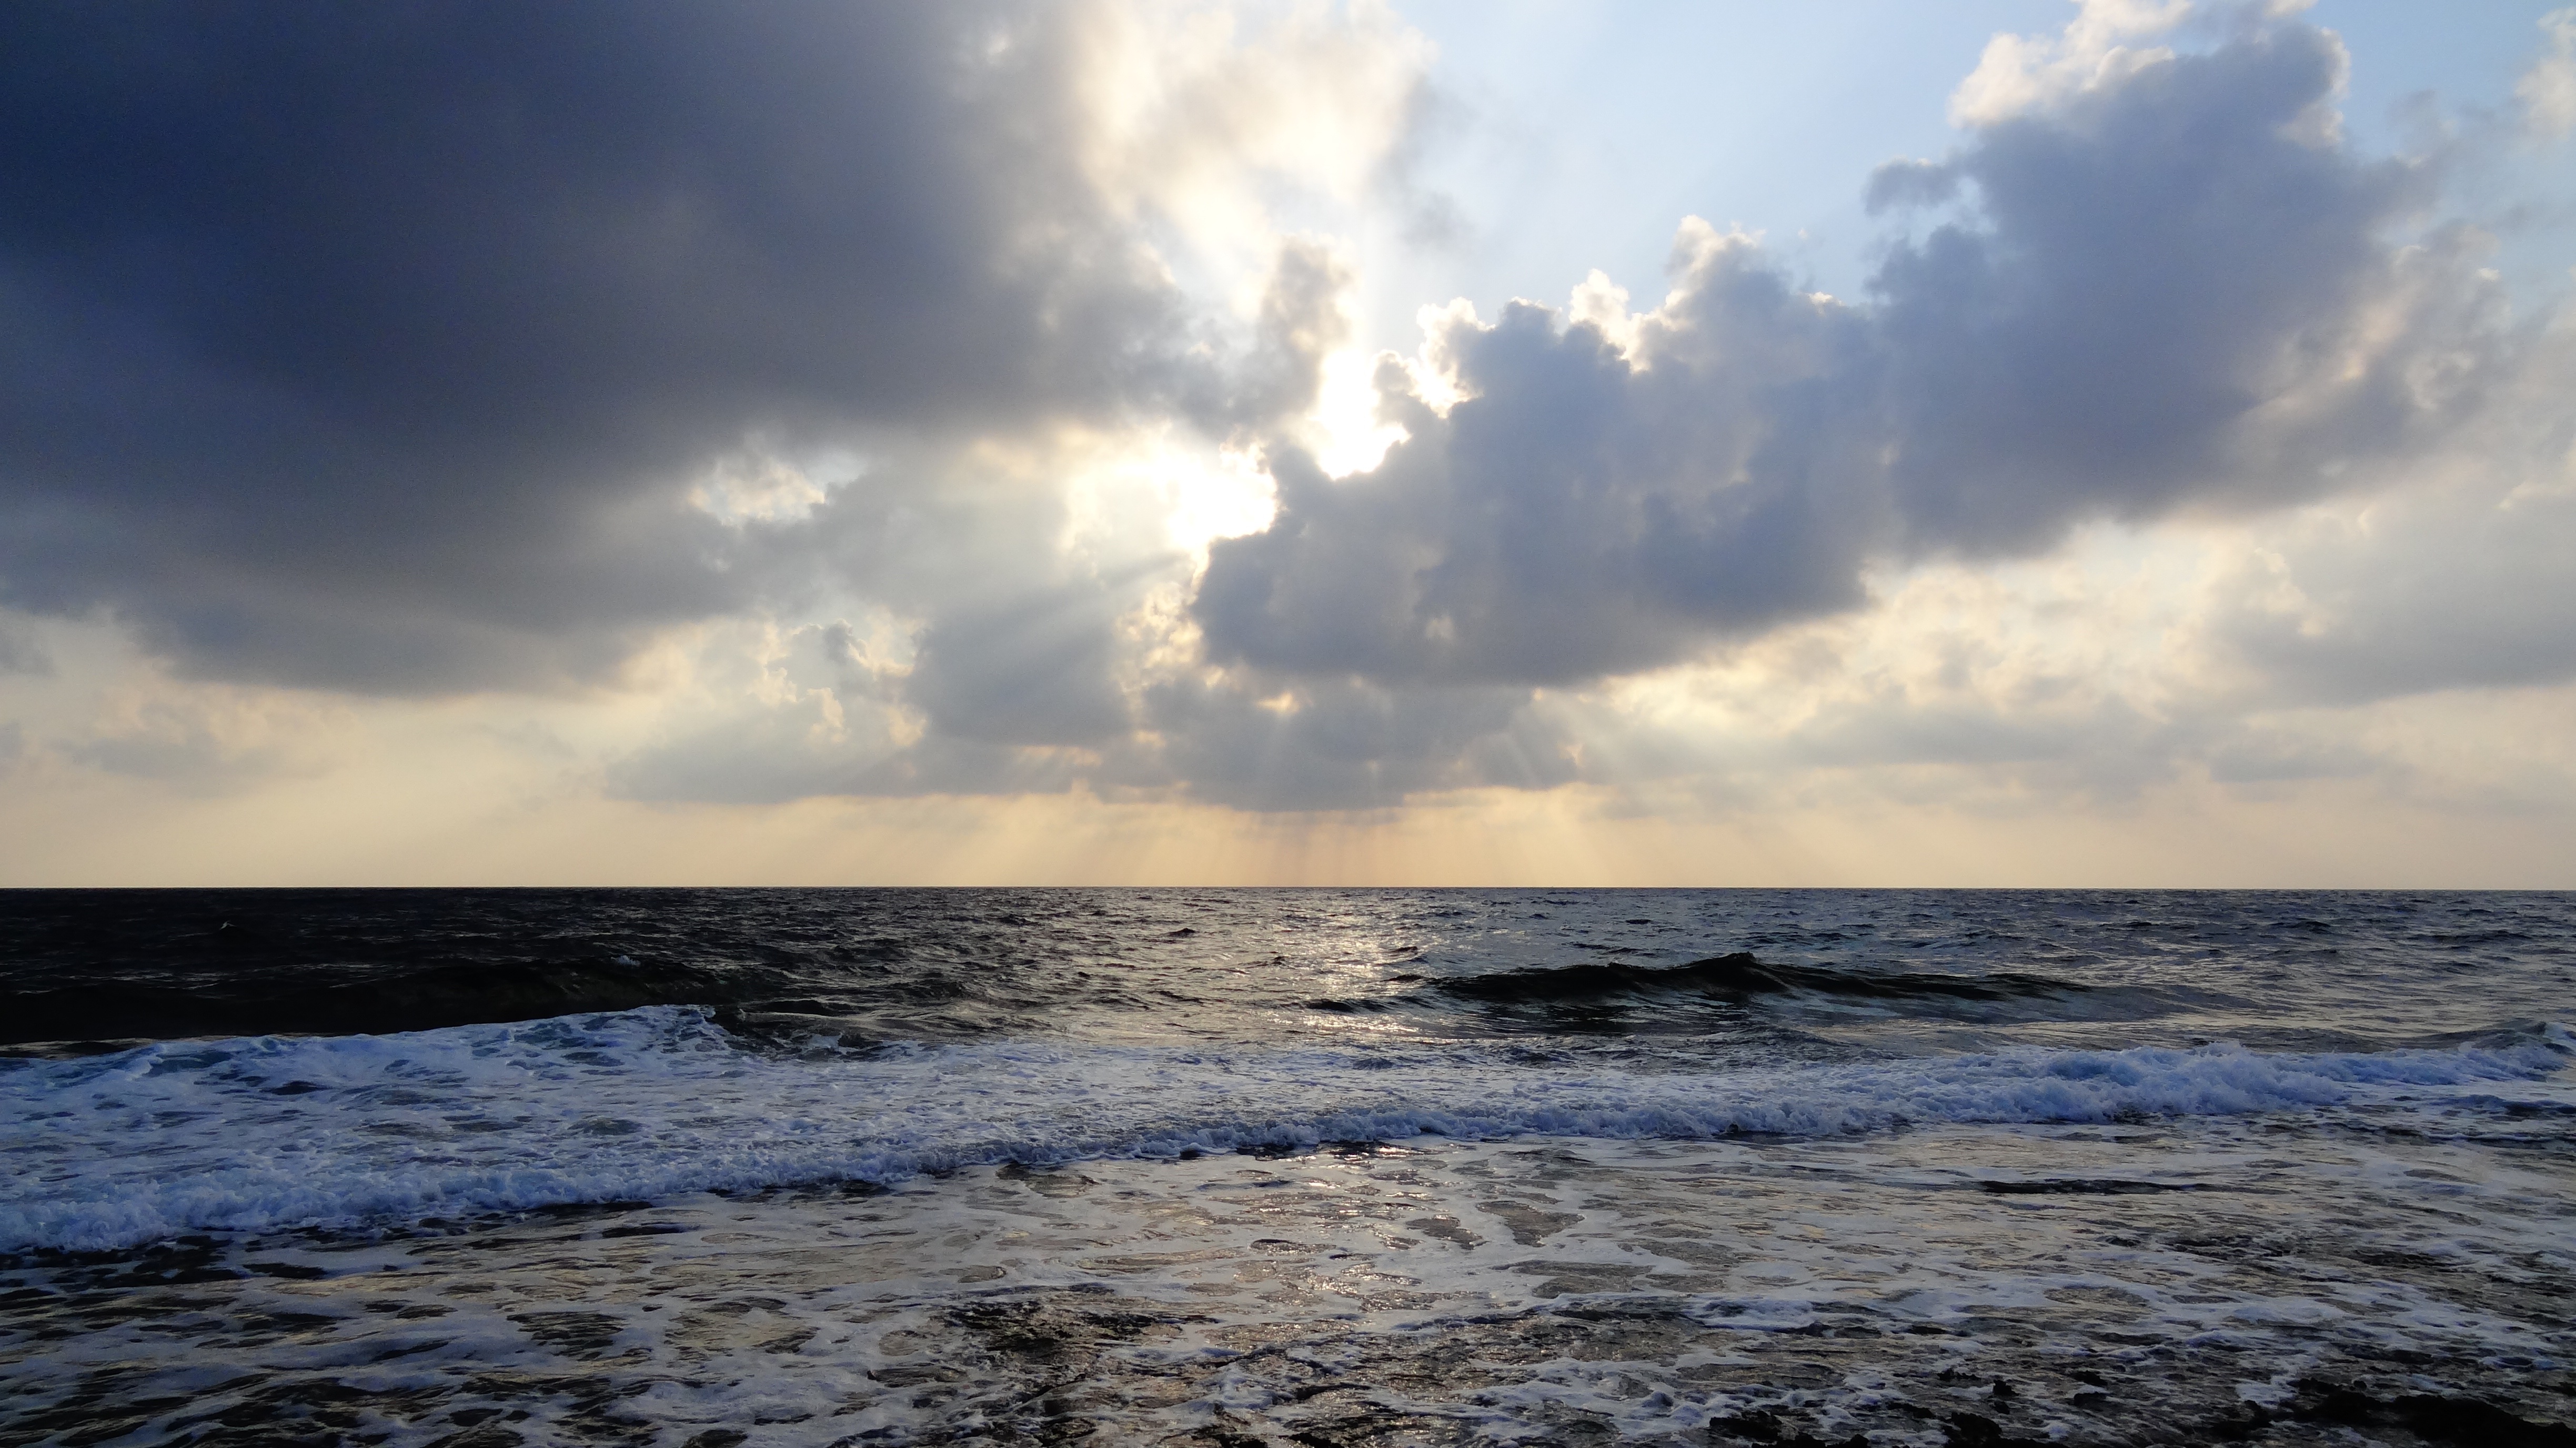
beach, sea, coast, sand, ocean, horizon, cloud, sky, sunrise, sunset, sunlight, morning, shore, wave, dawn, summer, dusk, evening, body of water, clouds, meteorological phenomenon, wind wave